Sabah

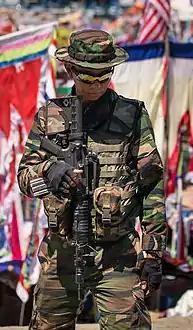
A Malaysian Army soldier armed with Colt M4 standing guard in Sabah east coast as part of the Eastern Sabah Security Command (ESSCOM)

Until the 2008 Malaysian general election, Sabah along with the states of Kelantan and Terengganu, were the only three states in Malaysia that had ever been ruled by opposition parties not part of the ruling BN coalition. Under Joseph Pairin Kitingan, PBS formed the state government after winning the 1985 state election and ruled Sabah until 1994. In the 1994 state election, despite PBS winning the elections, subsequent cross-overs of PBS assembly members to the BN component party resulted in BN having the majority of seats and hence took over the helm of the state government. A unique feature of Sabah politics was a policy initiated by Prime Minister Mahathir Mohamad in 1994 whereby the chief minister's post is rotated among the coalition parties every two years regardless of the party in power at the time, thus theoretically giving an equal amount of time for each major ethnic group to rule the state. However, in practice, this system was problematic as it is too short for any leader to carry out long-term plans. This practice was then since stopped. Political intervention by the federal authorities, for example, an introduction and later abolition of the chief minister's post and earlier PBS-BERJAYA conflict in 1985, along with co-opting rival factions in East Malaysia, are examples of political tactics used by the then UMNO-led federal government to control and manage the autonomous power of the Borneo states. The federal government however tend to view that these actions are justifiable as the display of parochialism among East Malaysians is not in harmony with nation building. This complicated Federal-State relationship has become a source of major contention in Sabah politics.